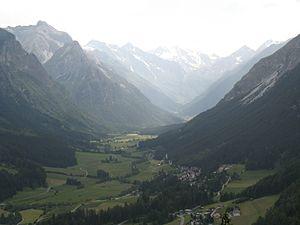
Le glacier de l'Inn est le nom donné au glacier préhistorique de plusieurs centaines de km de long qui s'épanchait le long de la vallée de l'Inn. Il s'est formé plusieurs fois lors du quaternaire, notamment lors des glaciations de Günz, Mindel, Riss et du Würm, cette dernière étant un peu moins imposante que les précédentes. Pendant le Würm, il n'aurait existé qu'entre 26 500 et 19 000 cal BP, laissant la vallée libre de glace durant la plus grande partie de cet âge glaciaire.